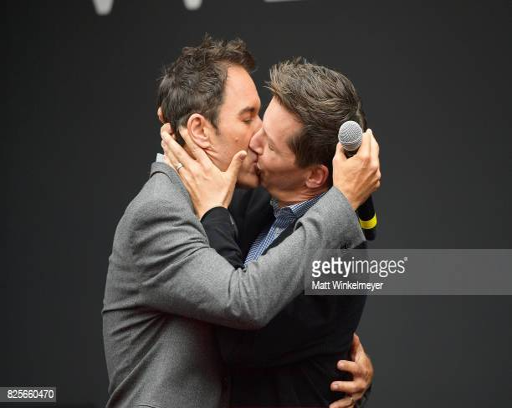
actor and kiss during the ribbon cutting ceremony